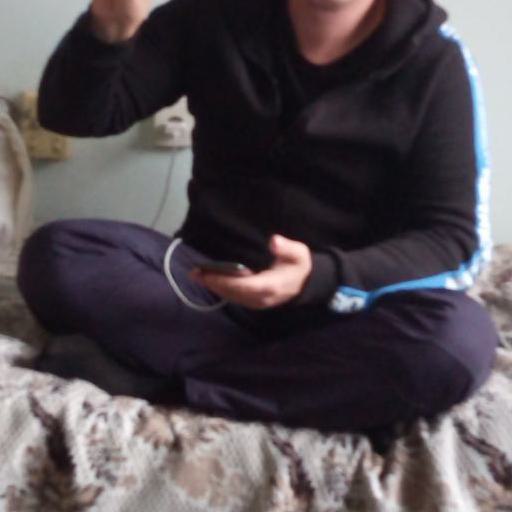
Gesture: no_gesture